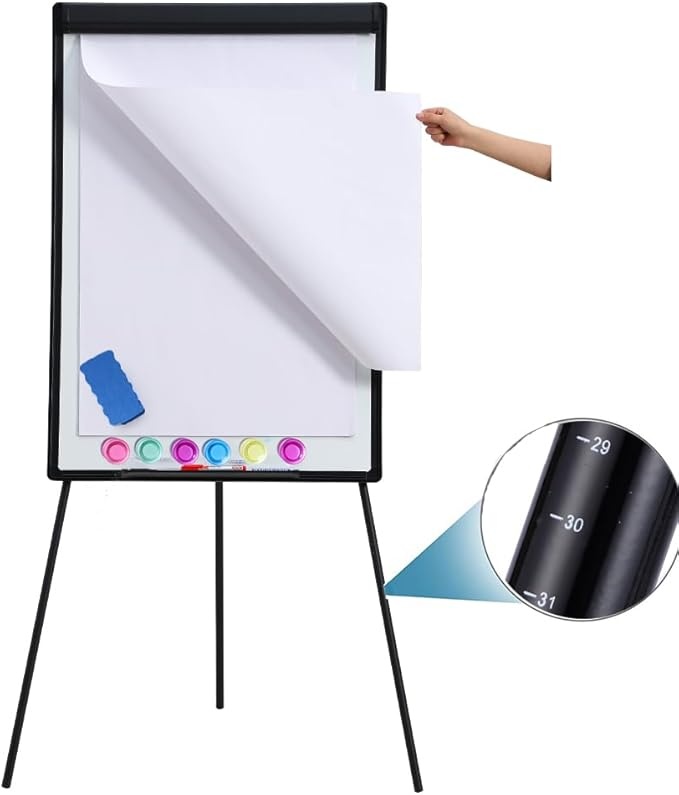
40" x 28" Height Adjustable Magnetic Dry Erase Easel Board with Tripod Stand – Includes 25 Sheets Flipchart Pad, Magnets & Eraser – Office Presentation Board, Black Frame
About This 【Adjustable Height for All Ages 】Versatile tripod legs with clear height markings let you customize the easel for sitting, standing, or classroom use. Sturdy yet lightweight, it adapts to students, artists, or professionals effortlessly. 【Lightweight and Sturdy to Travel with】 Dry Erase Easel is foldable and lightweight for easy installation and carrying, you can put it into your vehicle, very convenient. Also it's easy pack up, totally space saver for home office and school. 【Safe Shipping】White boards has passed our stress test and the result shows that our specially designed packaging prevents 98% shipping damage to the white board with easel. 【Magnetic Dry-Erase Surface + Flipchart Pad 】 Write smoothly with markers (included) or attach notes with magnets (included). The 30-sheet flipchart paper pad is perfect for brainstorming. 【Versatile for Any Setting 】 Great for office meetings, school lessons, creative projects, or home organization. A must-have for trainers, teams, and remote workers! Overview Brand : DexBoard Color : Black Material : Metal Recommended Uses For Product : Office Mounting Type : Floor Standing
Brand: DexBoard
Category: Office Supplies > Presentation Supplies > Easel Pads